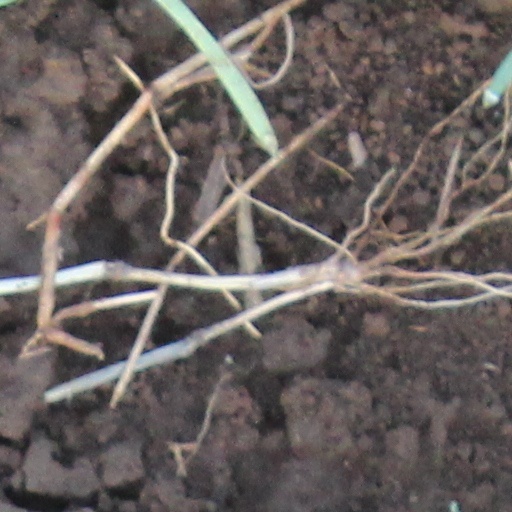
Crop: wheat